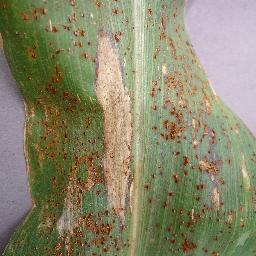
Label: Corn___Northern_Leaf_Blight